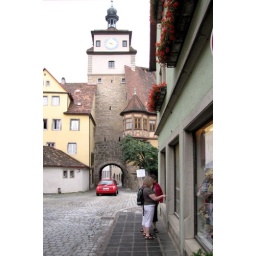
Calista &amp;amp; Debbie window shopping by the White tower of Rothenburg.